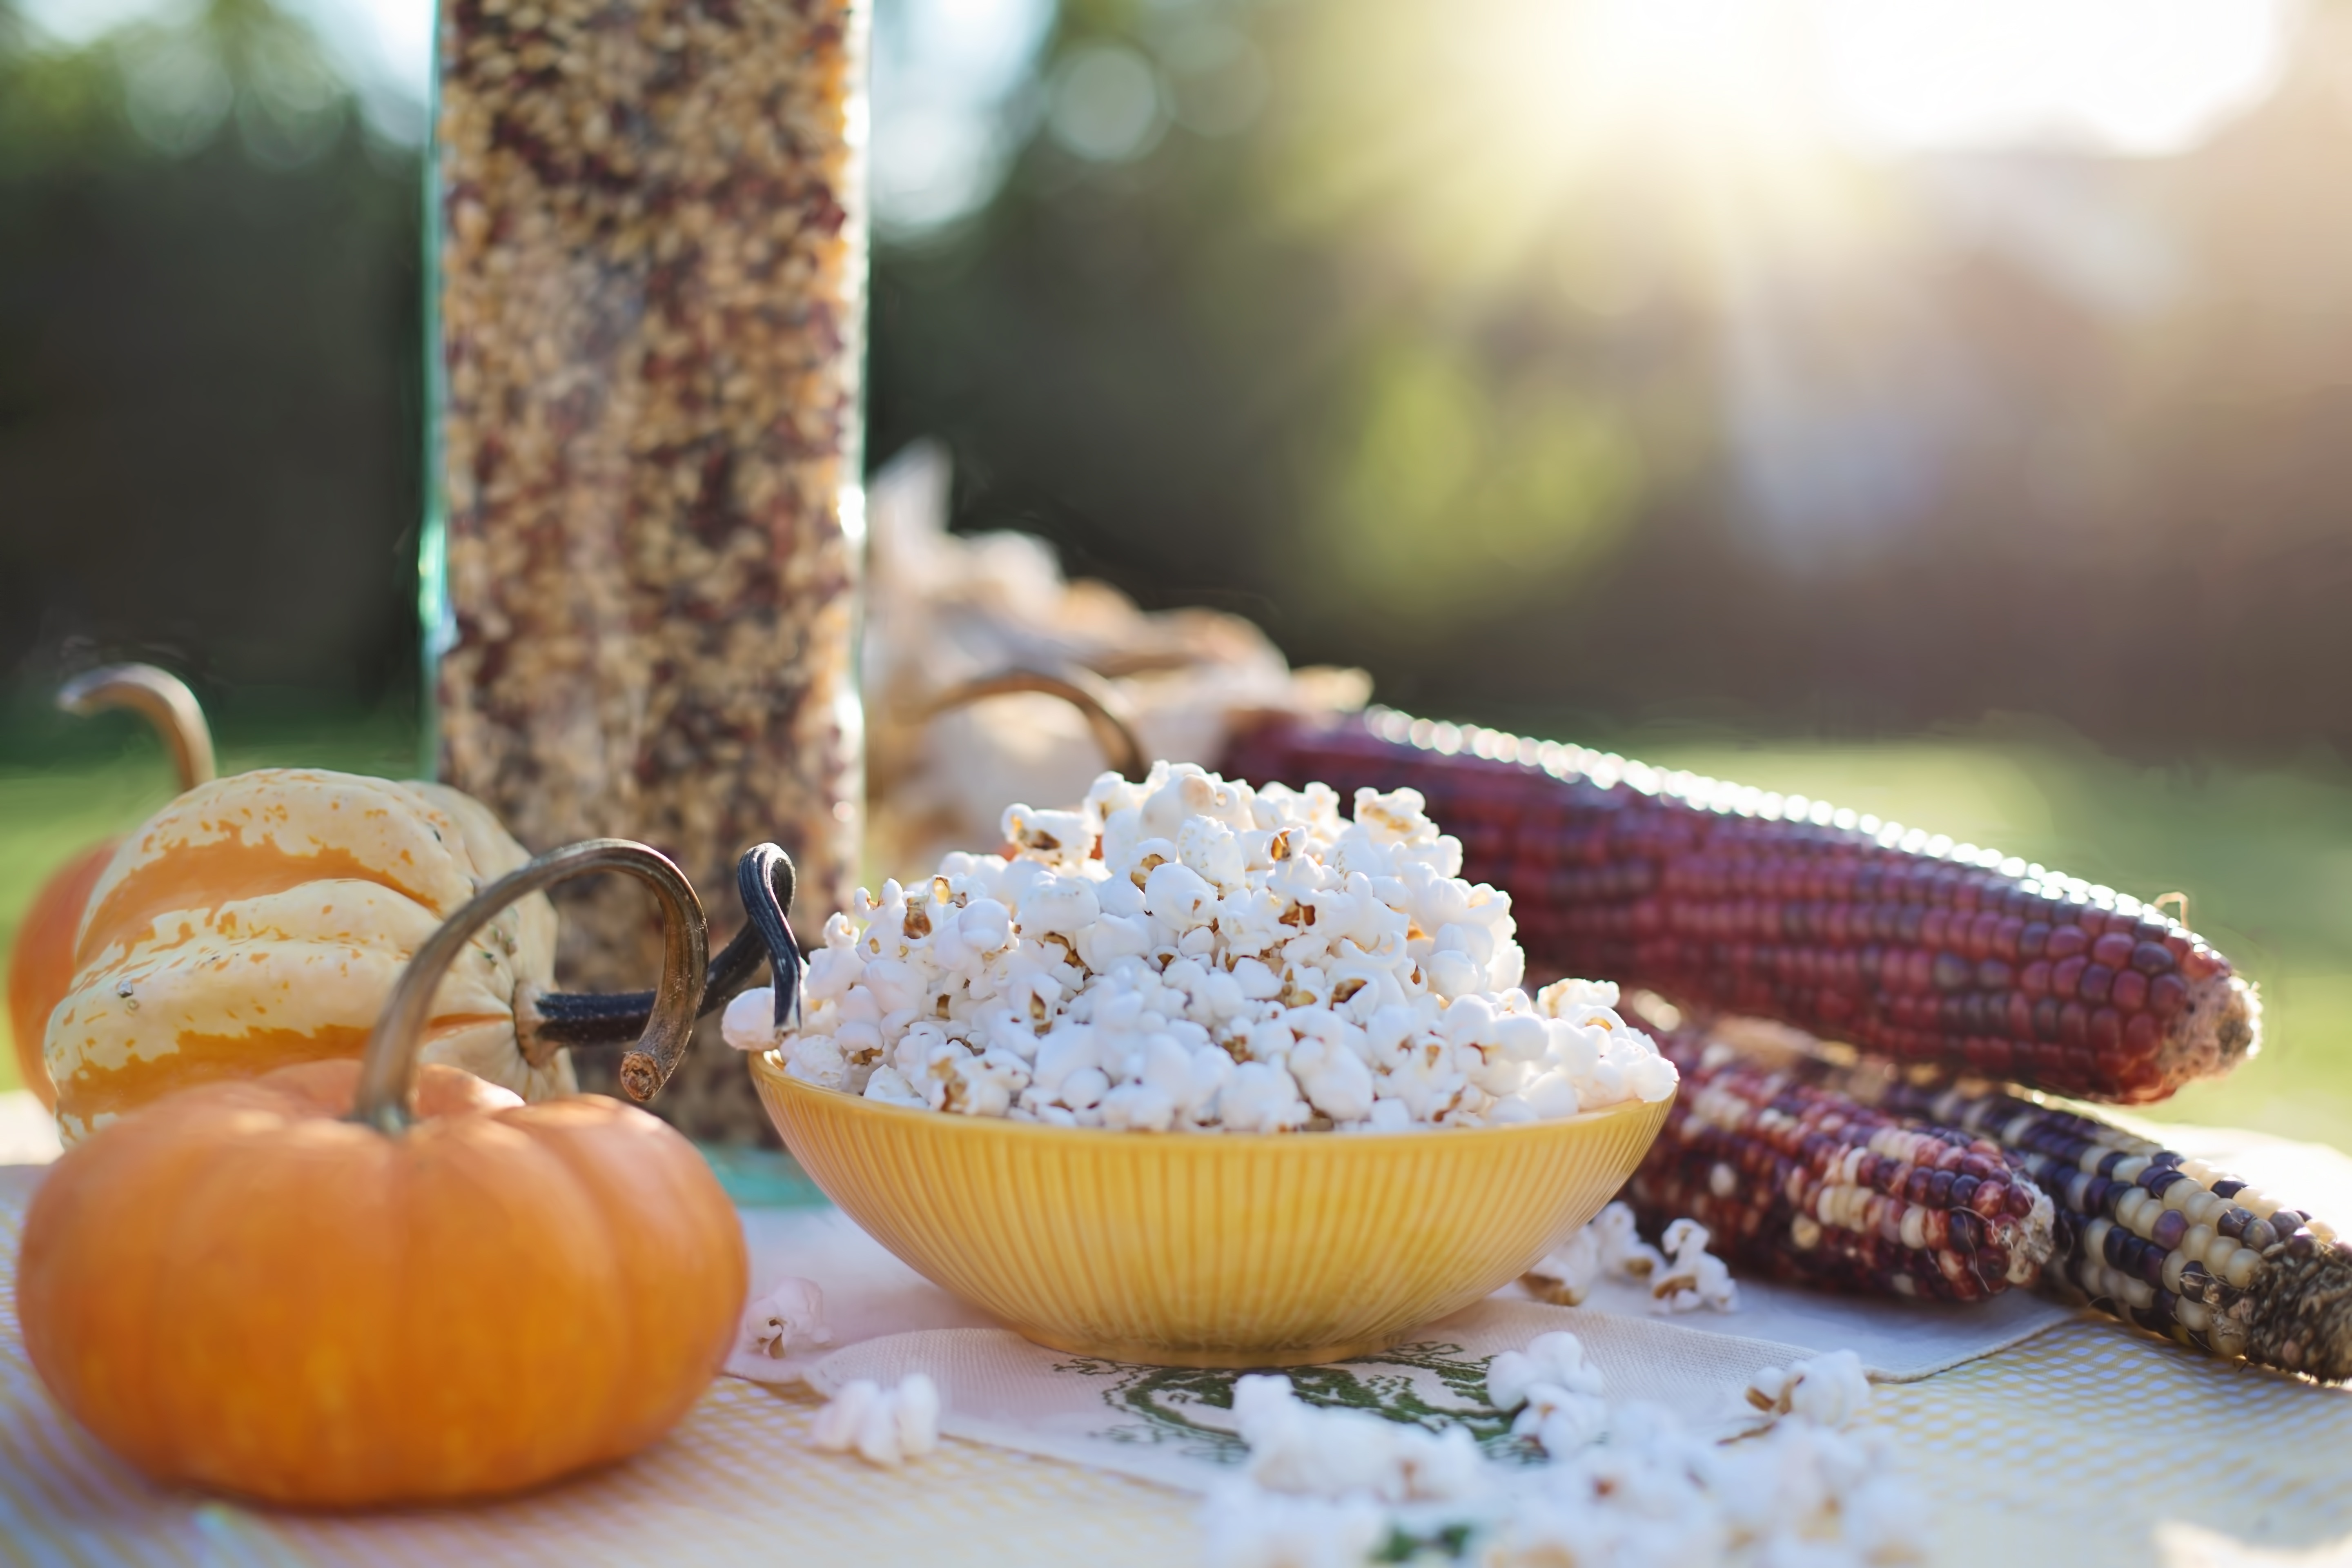
plant, fruit, fall, food, harvest, produce, autumn, pumpkin, corn, popcorn, seasonal, maize, macro photography, indian corn